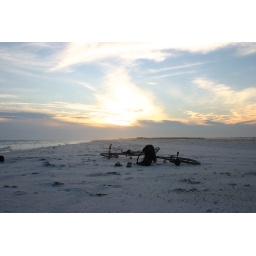
bikes in the sand